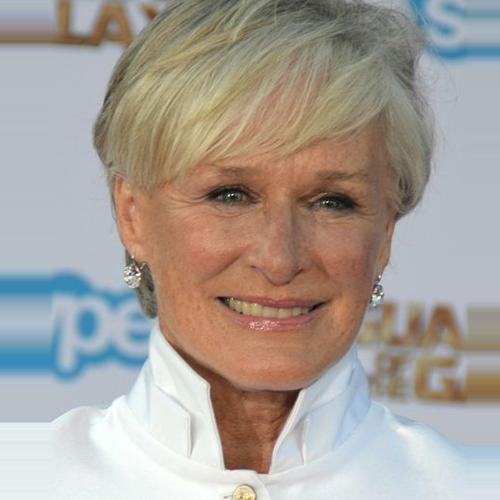
Age: 66